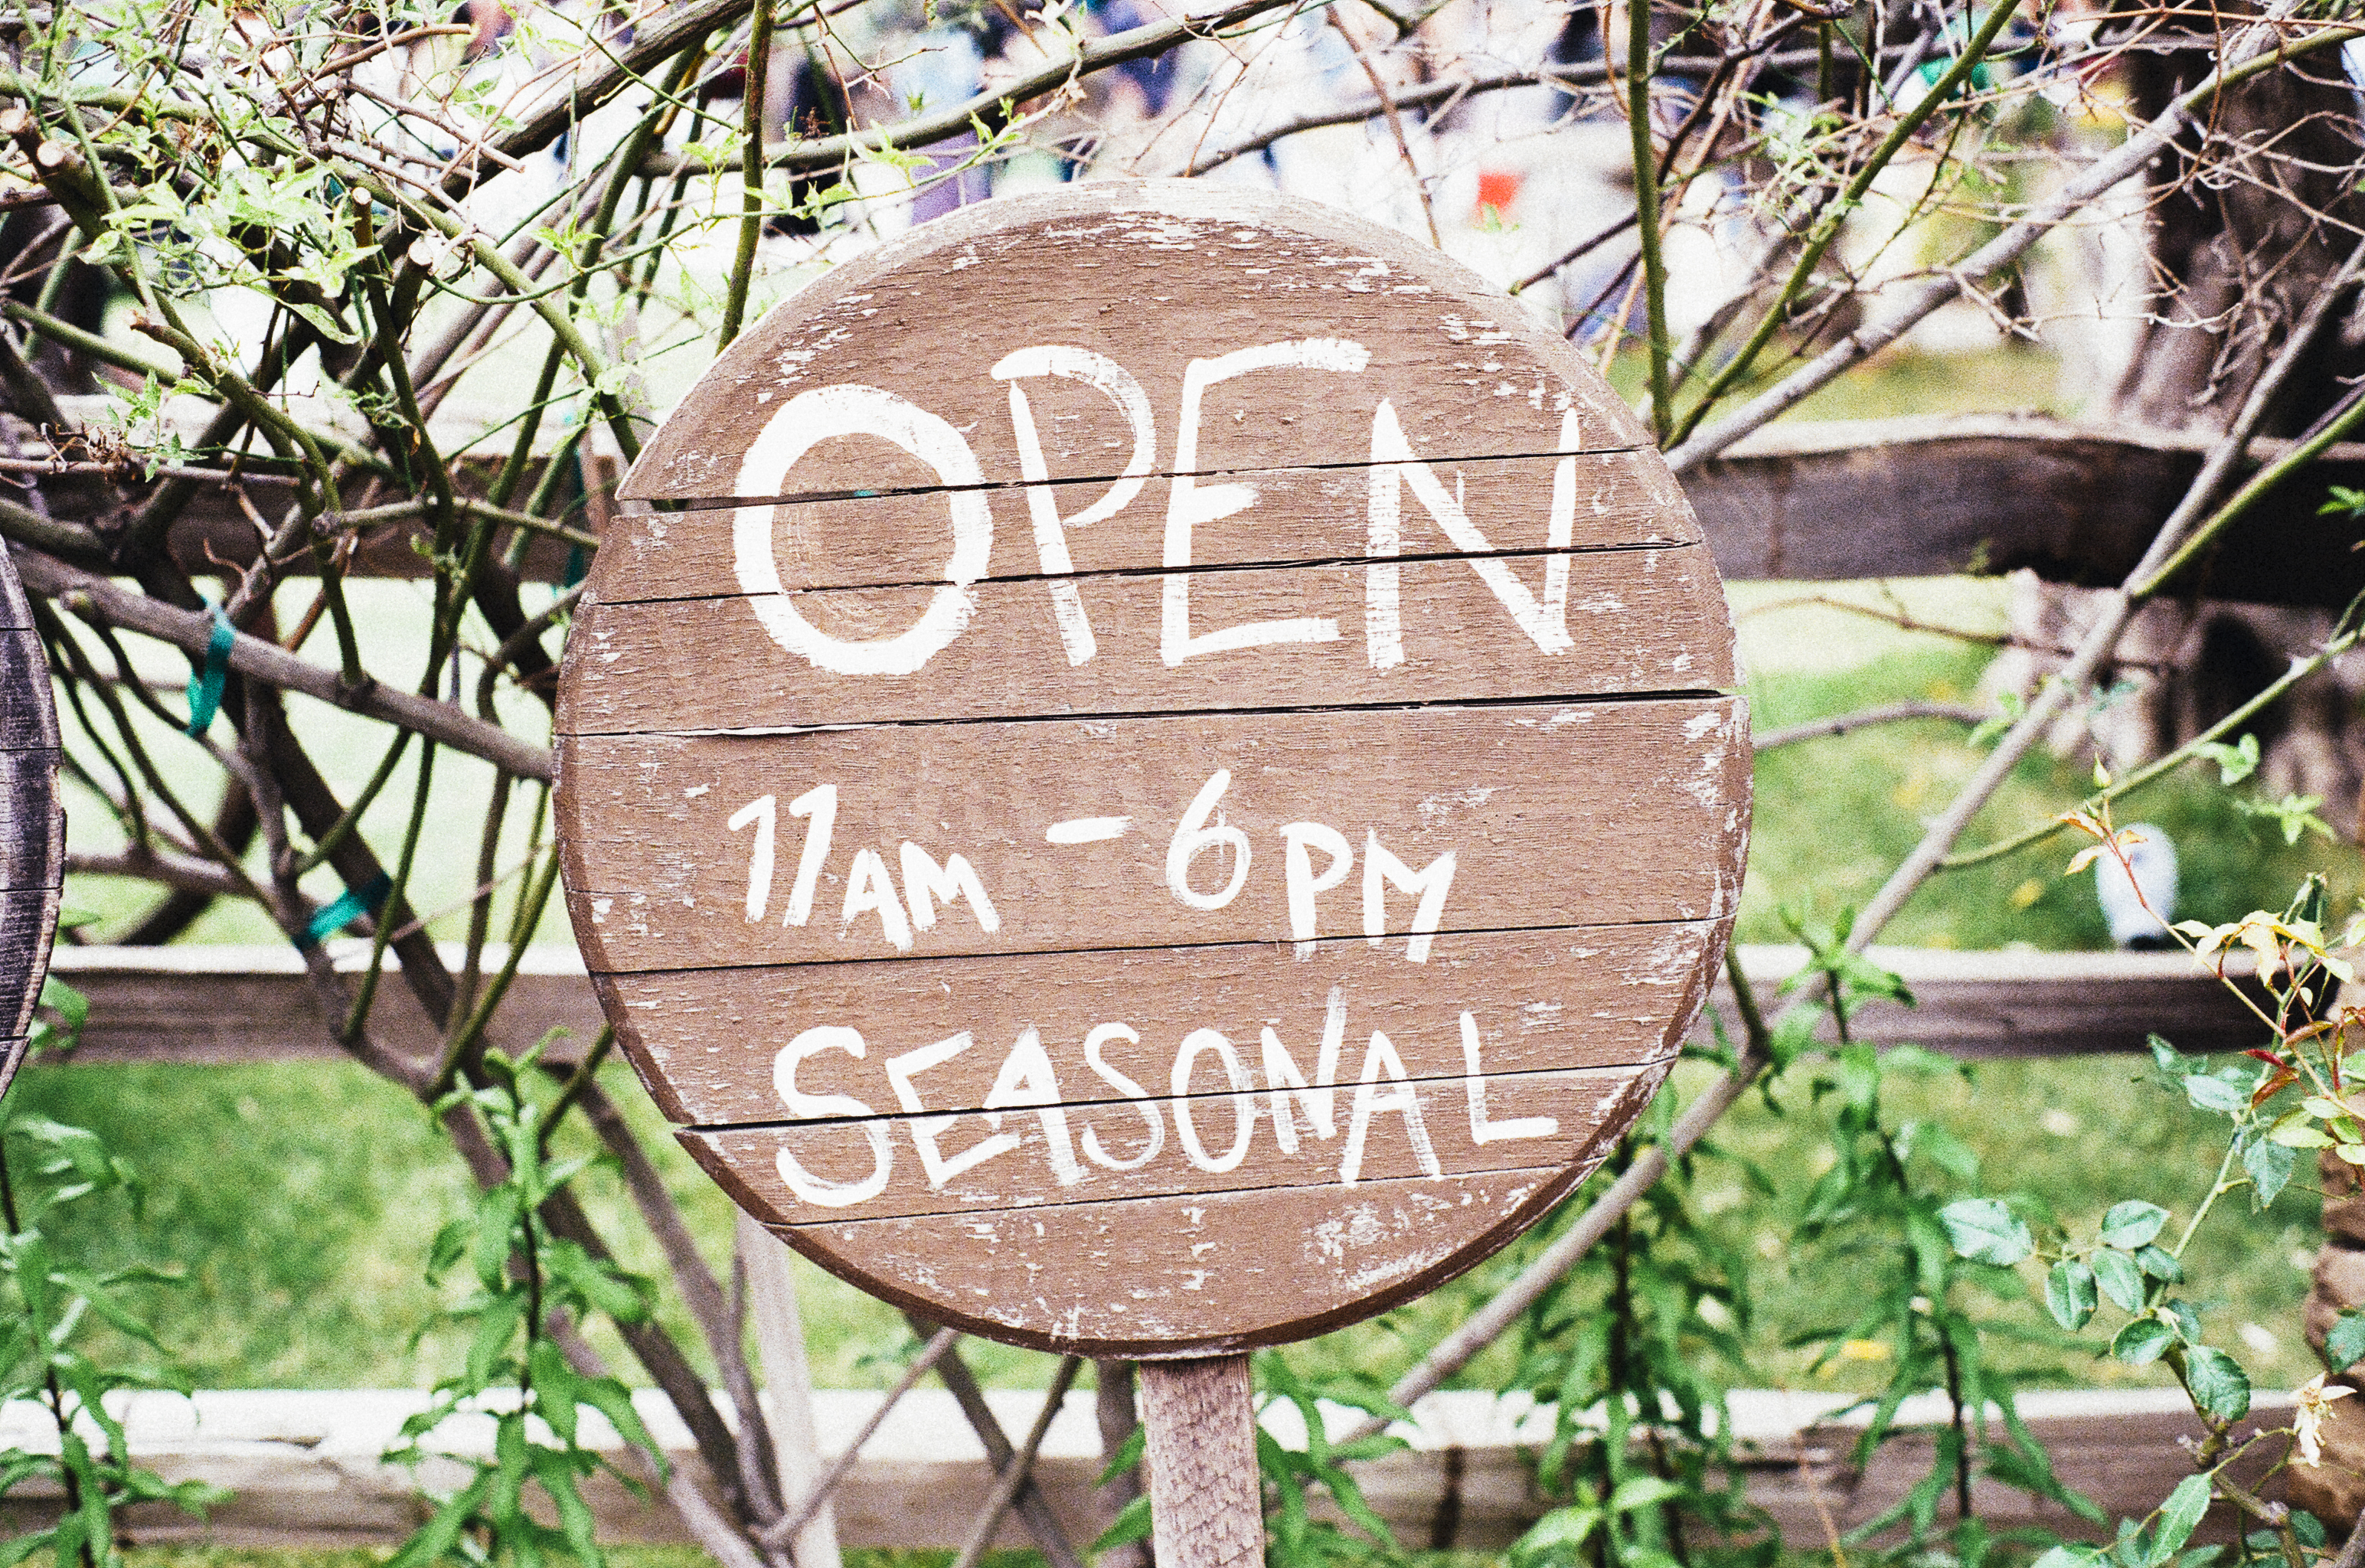
tree, open, sign, green, botany, grave